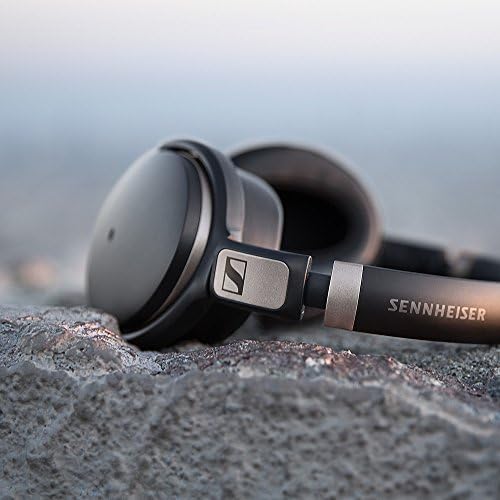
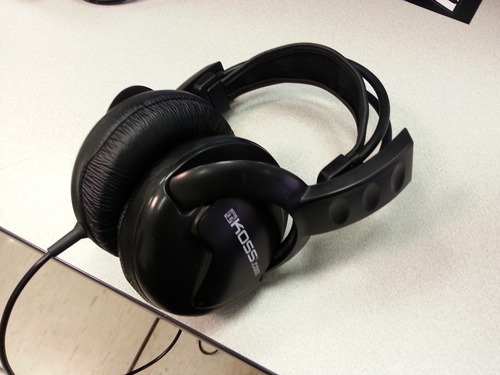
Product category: headphones
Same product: no